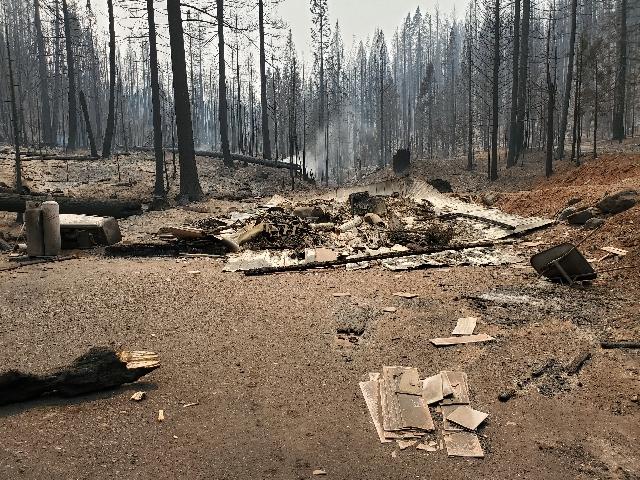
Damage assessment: destroyed